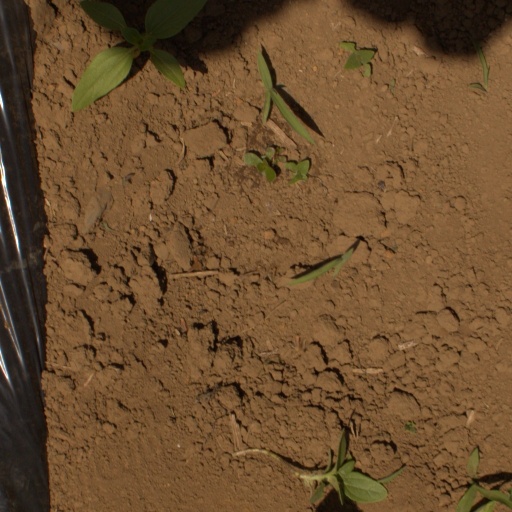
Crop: Jerusalem artichoke